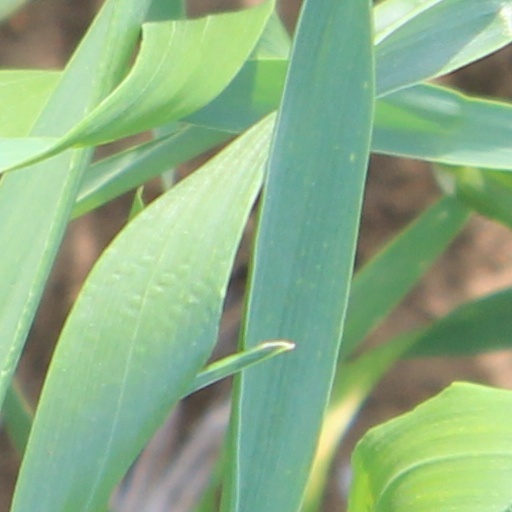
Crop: wheat